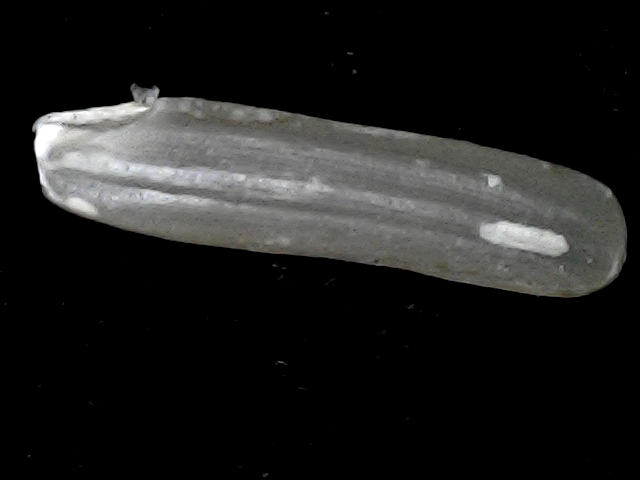
Rice variety: BD57